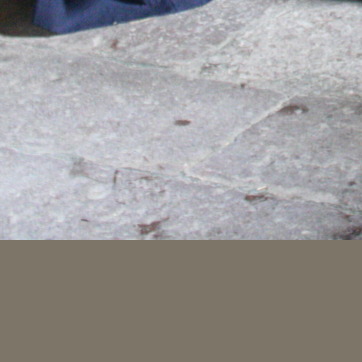
Material: stone